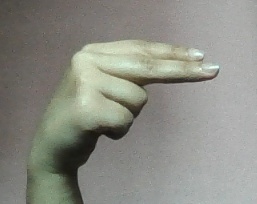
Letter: ain